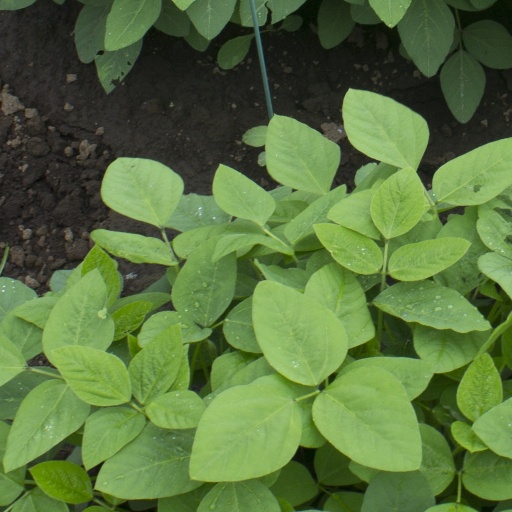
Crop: soybean